Wuthering Heights

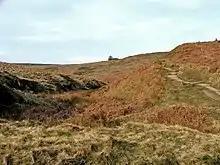
The climb to ruined farmhouse Top Withens, thought to have inspired the Earnshaws' home in "Wuthering Heights"

Edgar Linton and his sister Isabella live nearby at Thrushcross Grange. Heathcliff and Catherine spy on them out of curiosity. When Catherine is attacked by their dog, the Lintons take her in, but send Heathcliff home. The Lintons visit, and Hindley and Edgar make fun of Heathcliff; a fight ensues. Heathcliff is then made to live in the manor's unheated, dusty attic and swears that he will one day have his revenge.